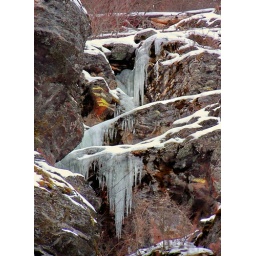
The canyon walls along Buffalo Bill Creek in the Cabinet Mountains of western Montana